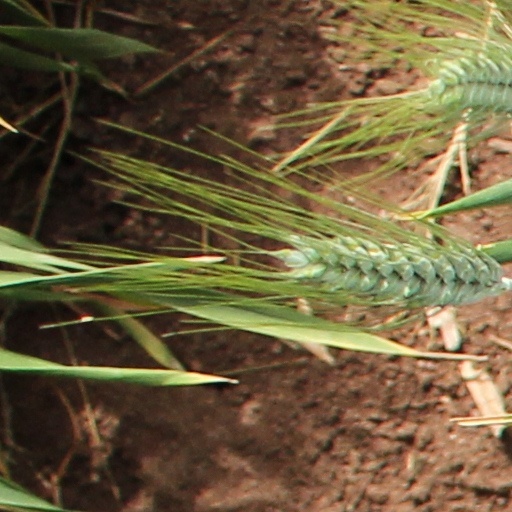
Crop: wheat